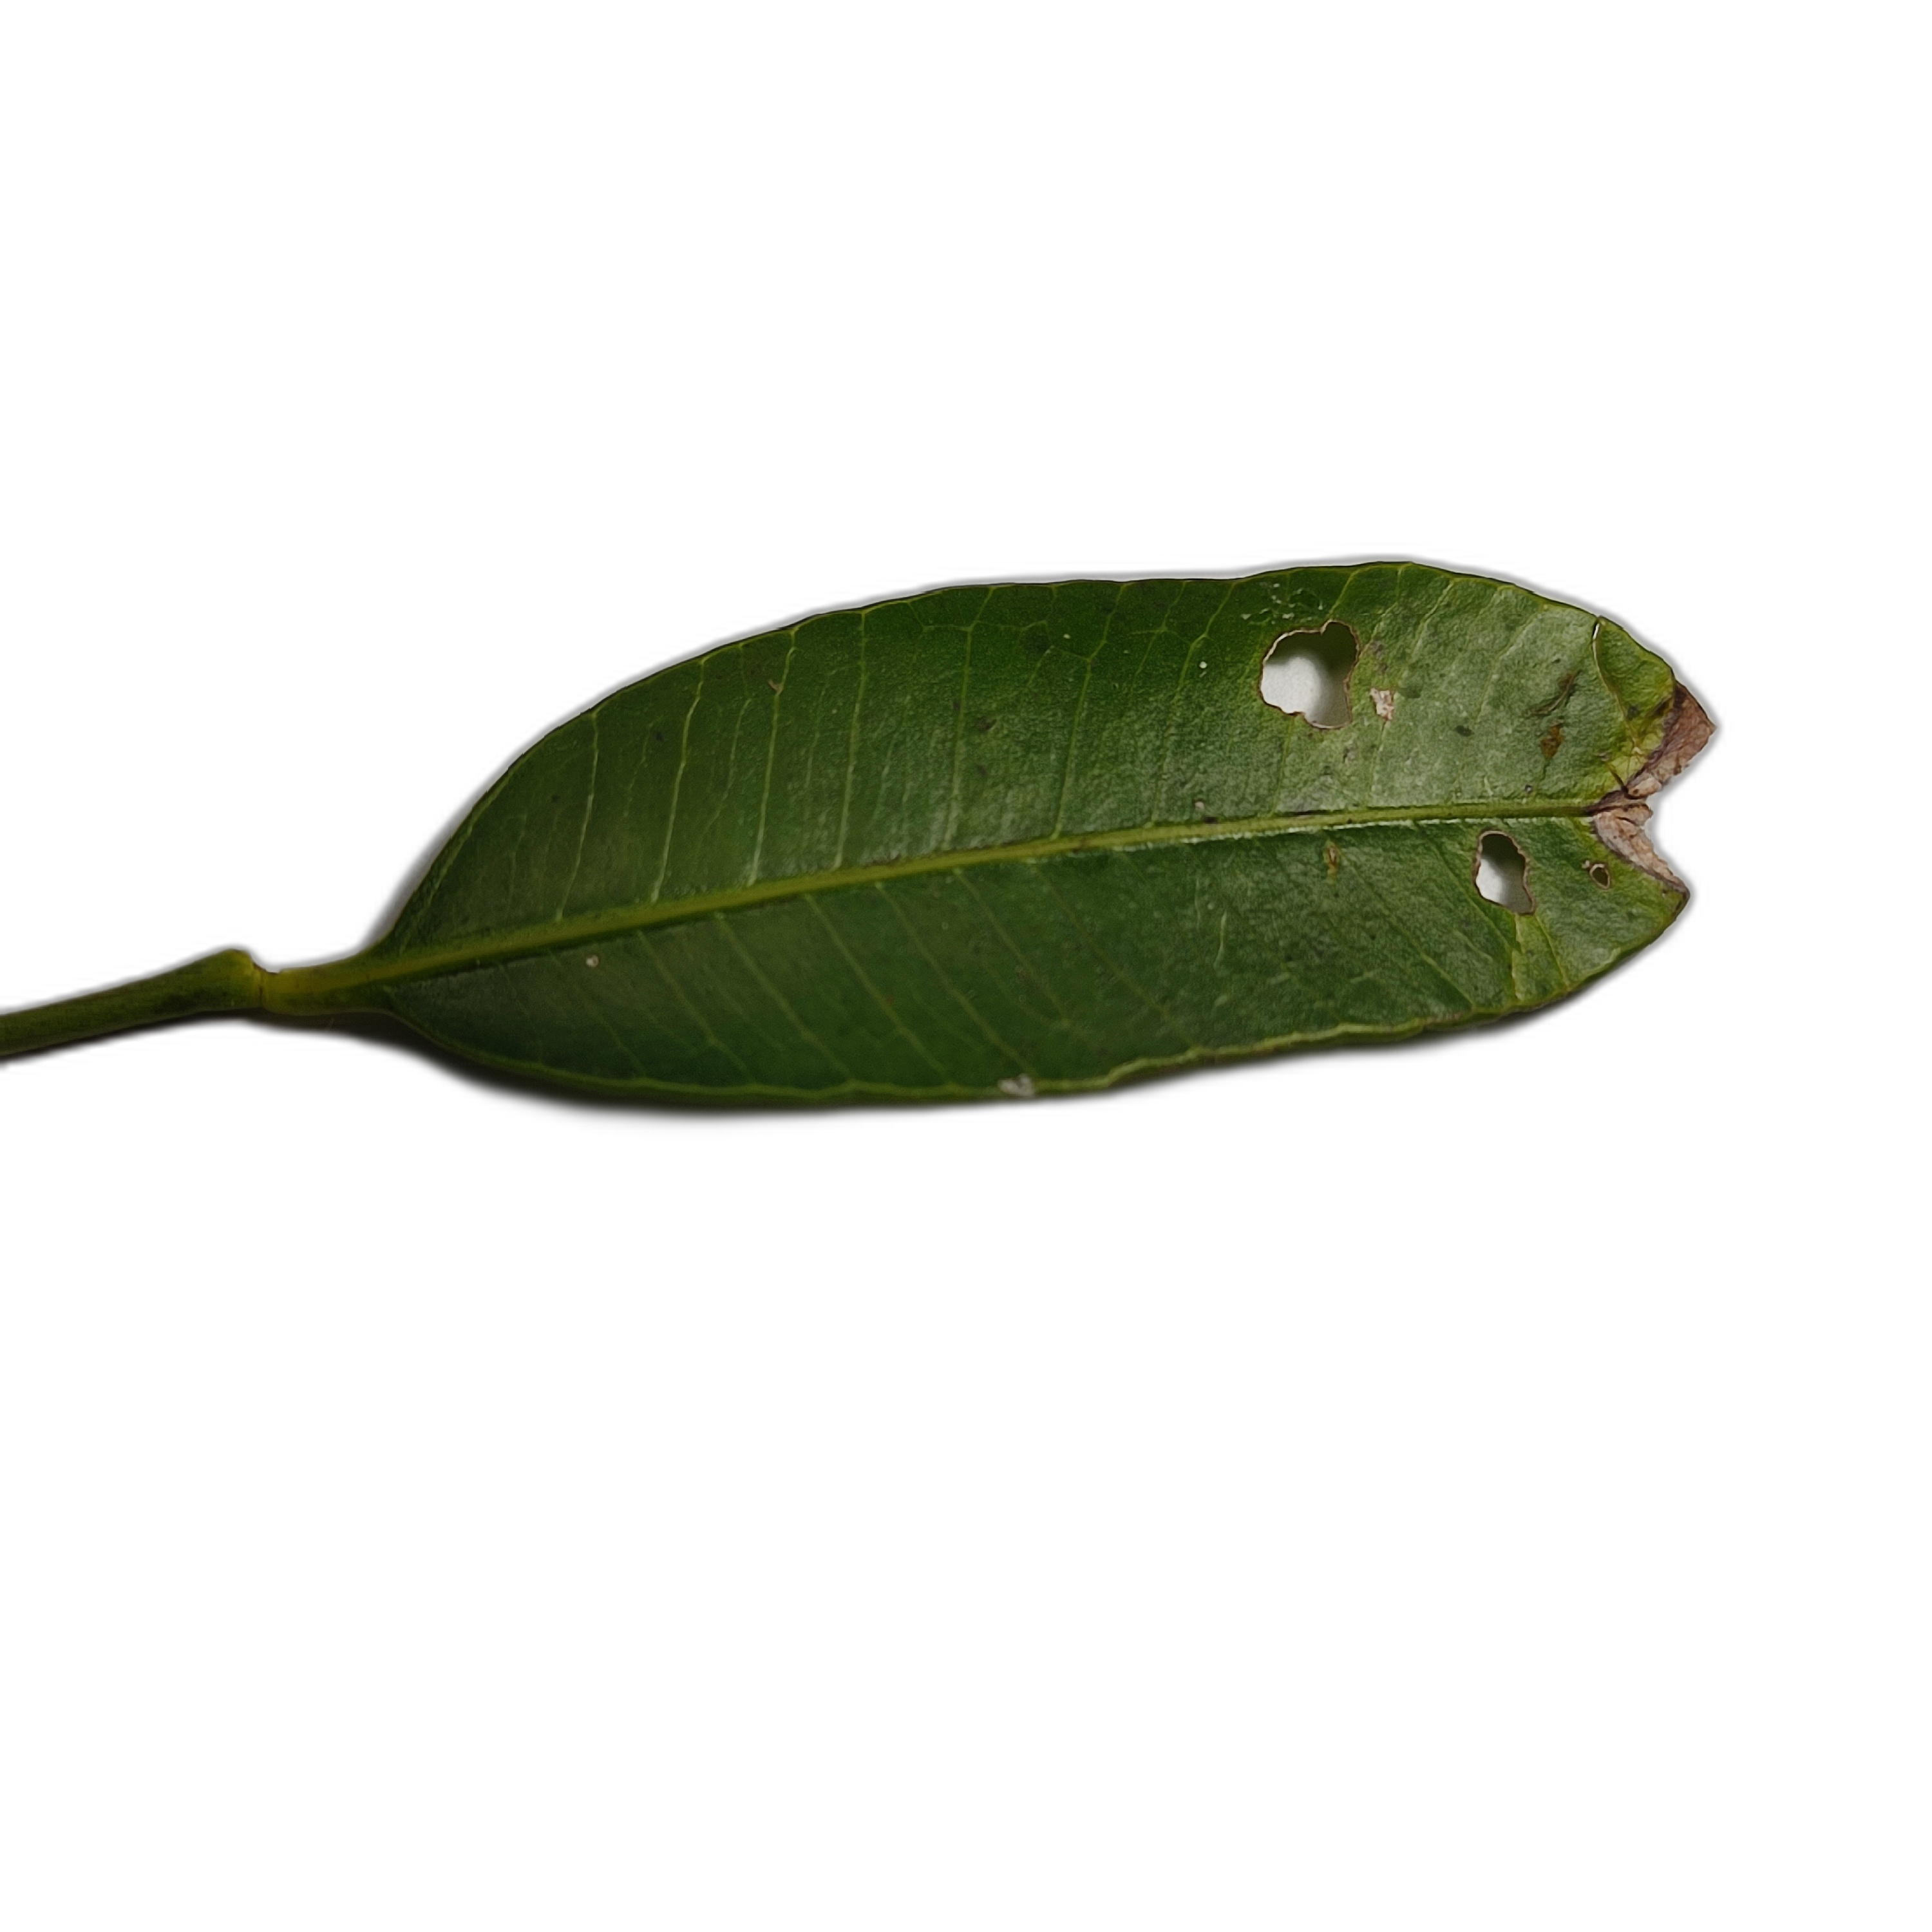
Label: not_healthy